Produce Pandas

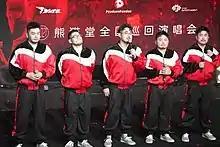
ProducePandas national tour in Shanghai, October 2021

On July 28, Produce Pandas released a single "The ONE" for their one year anniversary, which came in a Chinese version and a Japanese version with a music video for both tracks, as well as their second concert on July 30 which featured their debut performance of "The ONE", in Beijing.